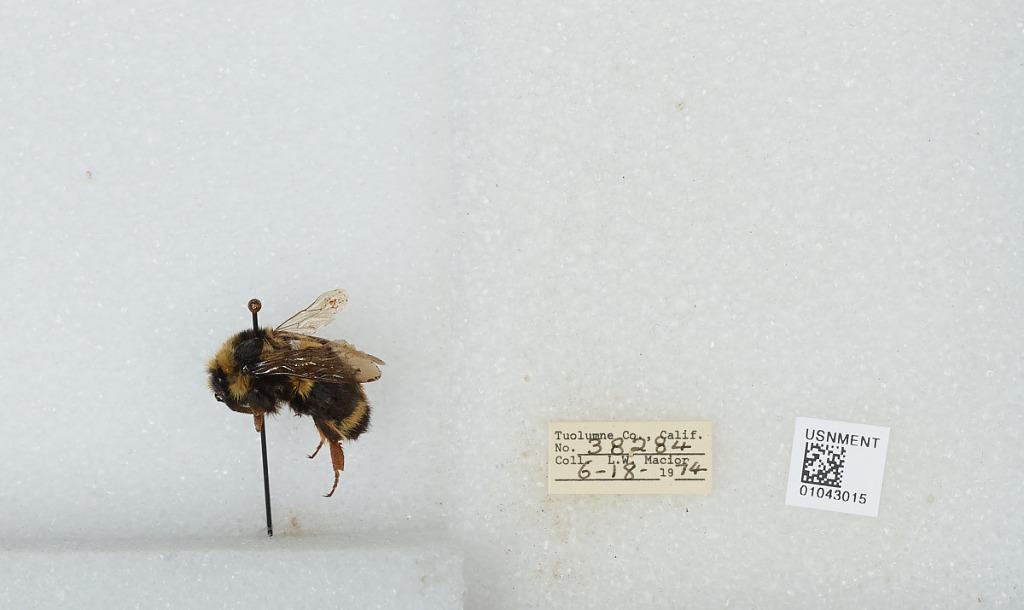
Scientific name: Bombus bifarius nearcticus
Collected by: L. Macior
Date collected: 1974-6-18
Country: United States
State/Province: California
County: Tuolumne
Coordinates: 38.02, -119.94